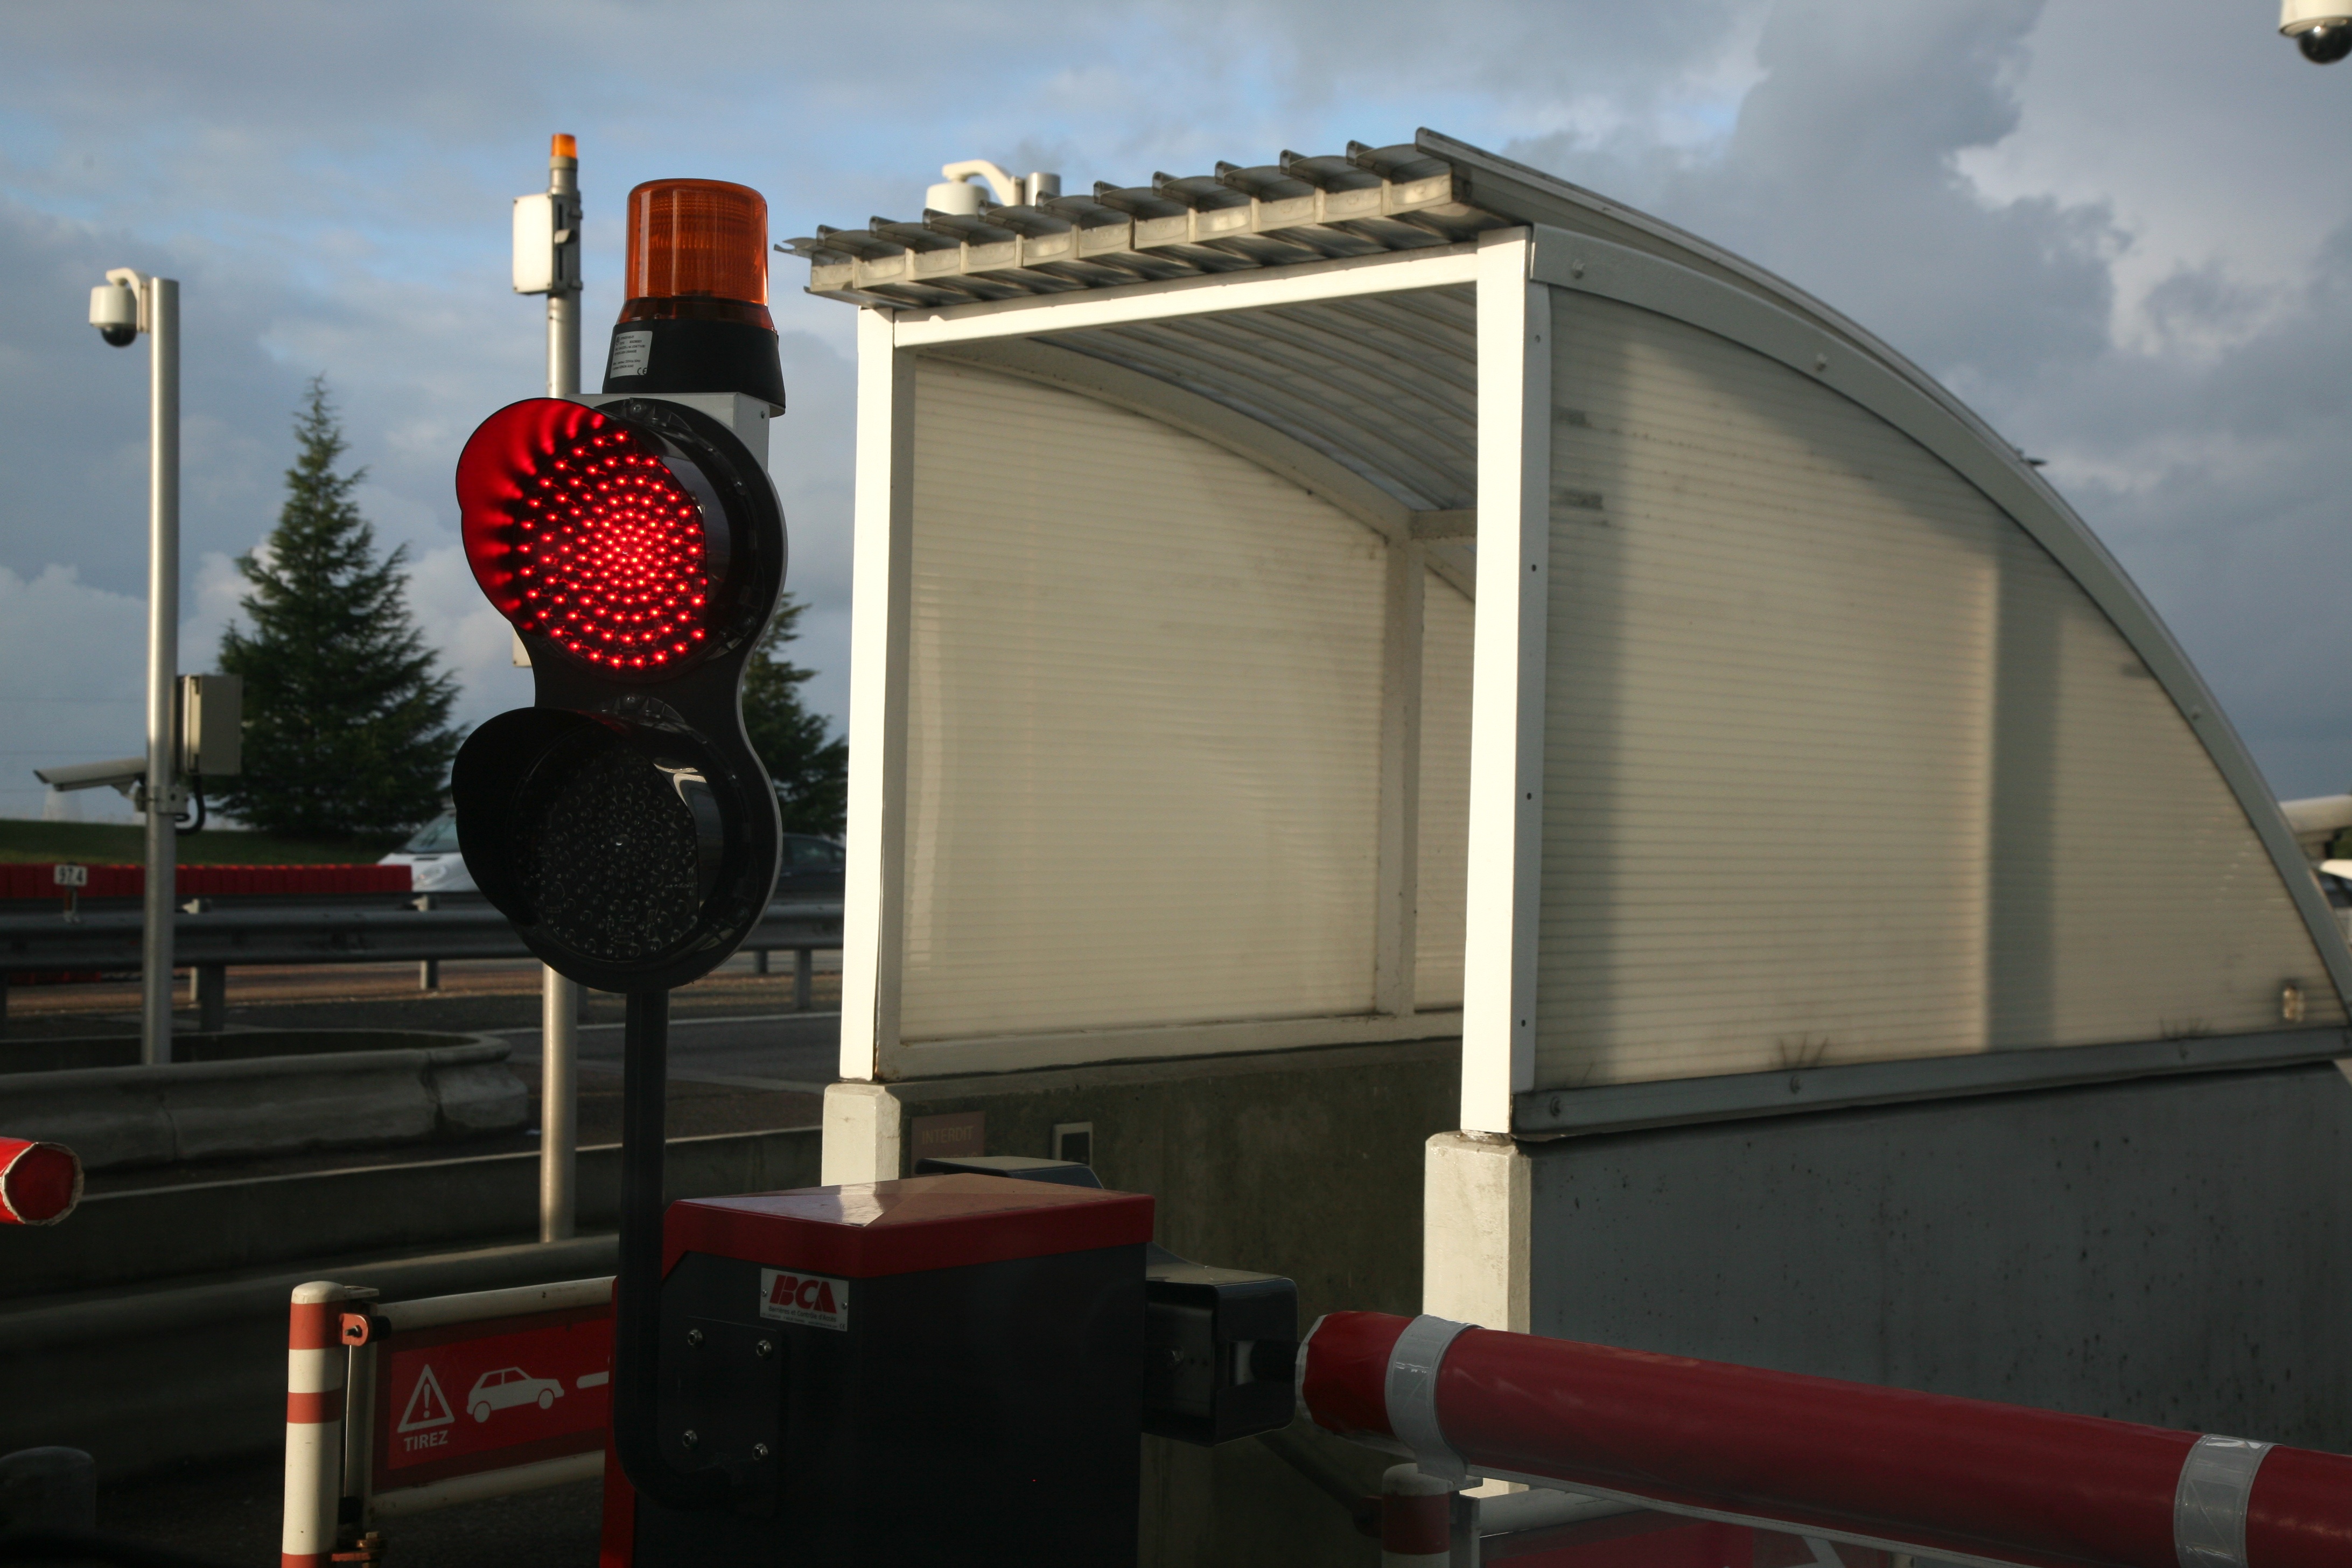
structure, transport, france, vehicle, lighting, interior design